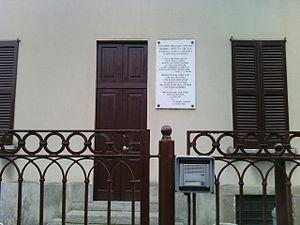
Gianna Beretta Molla, est une femme médecin italienne reconnue comme sainte par l’Église catholique. Elle est morte d’une tumeur à l’utérus après avoir refusé des soins qui auraient entraîné la mort de l’enfant qu’elle portait. Elle a mis au monde une petite fille, Jeanne-Emmanuelle, qui assistera quarante-deux ans plus tard à la canonisation de sa mère.